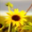
Label: sunflower